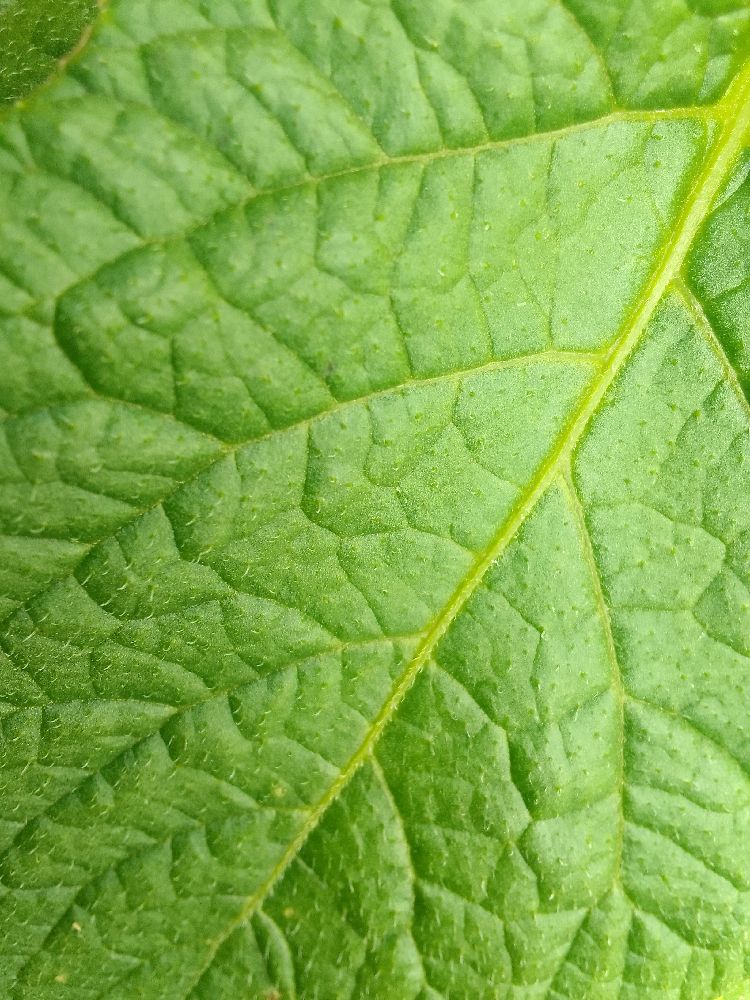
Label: Healthy